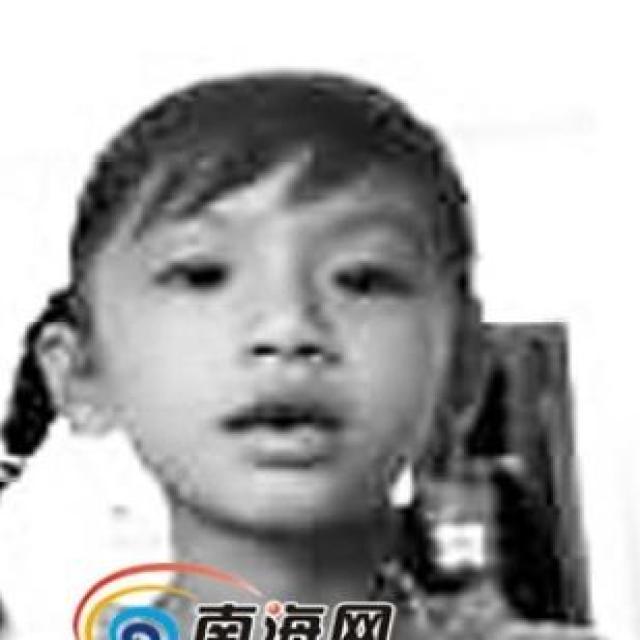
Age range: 0-12